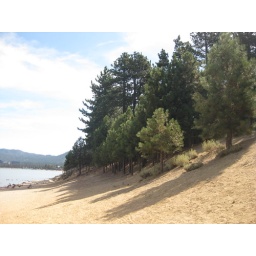
pine trees by lake tahoe